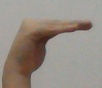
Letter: haa